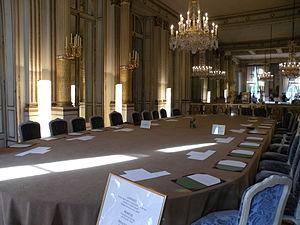
salon murat
Le Conseil des ministres est un organe établi par la Constitution française pour discuter et adopter certains des actes principaux du pouvoir exécutif, comme le dépôt des projets de loi du gouvernement ou la nomination de hauts fonctionnaires et officiers militaires. Il est présidé par le président de la République et réunit le Premier ministre, tous les ministres de plein exercice et, selon le gouvernement, tout ou partie des ministres de rang inférieur. Seul un compte rendu très synthétique des réunions étant publié, il est aussi censé permettre aux ministres de débattre librement de la politique du Gouvernement. Il se réunit traditionnellement chaque mercredi matin au palais de l’Élysée, la résidence officielle du président, bien qu’il puisse être convoqué en tout lieu et à tout moment par le président.